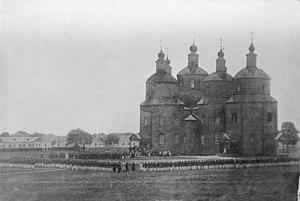
La cathédrale militaire du prince Saint-Alexandre-Nevski est la principale église orthodoxe de la ville de Krasnodar, détruite en 1932 et reconstruite en 2003-2006.